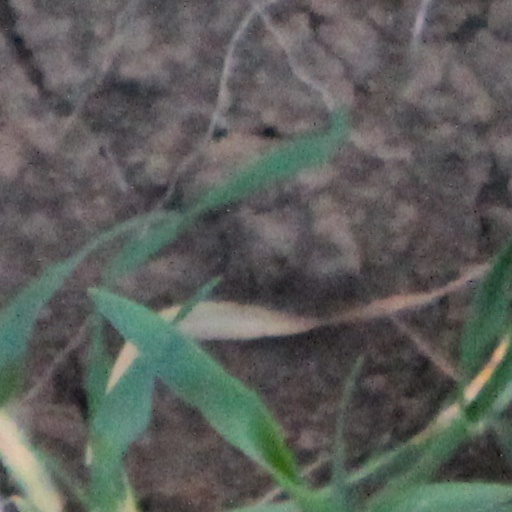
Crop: wheat